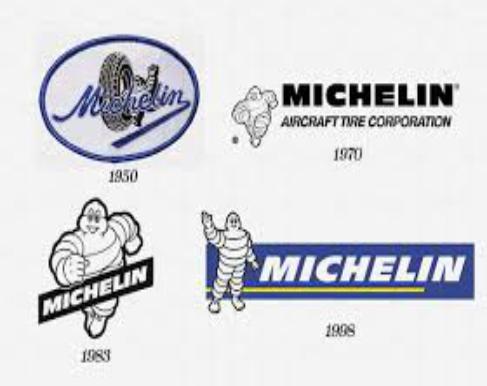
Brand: michelin
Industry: Others